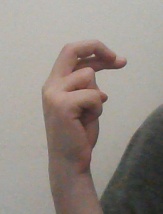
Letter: zay